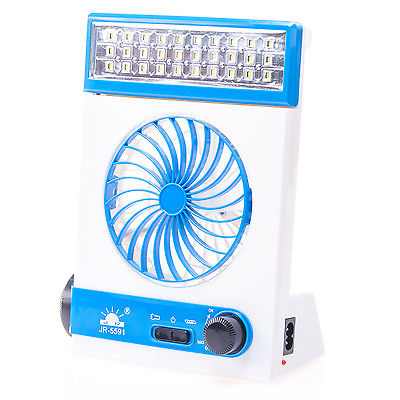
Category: lamp